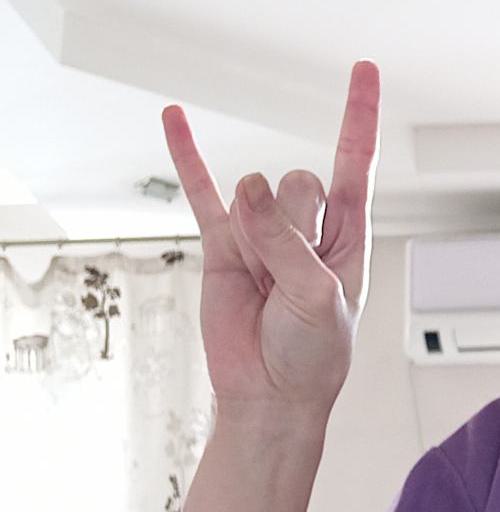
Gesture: rock